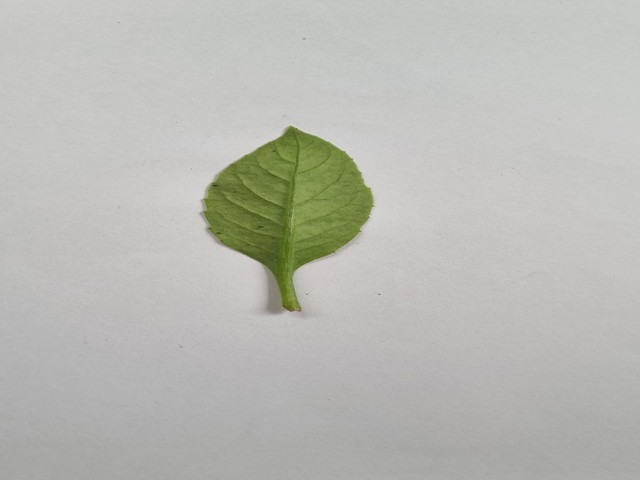
Plant: gainura